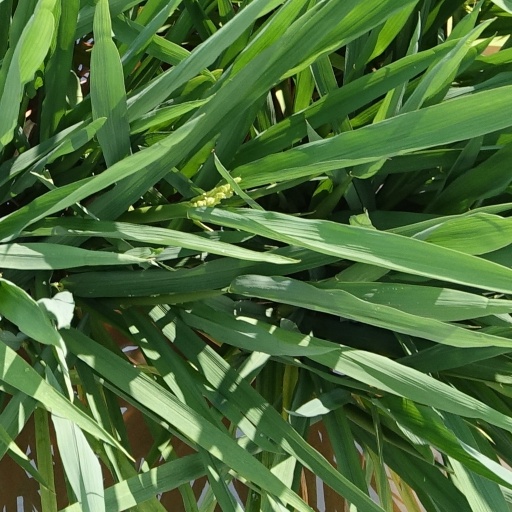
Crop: rice